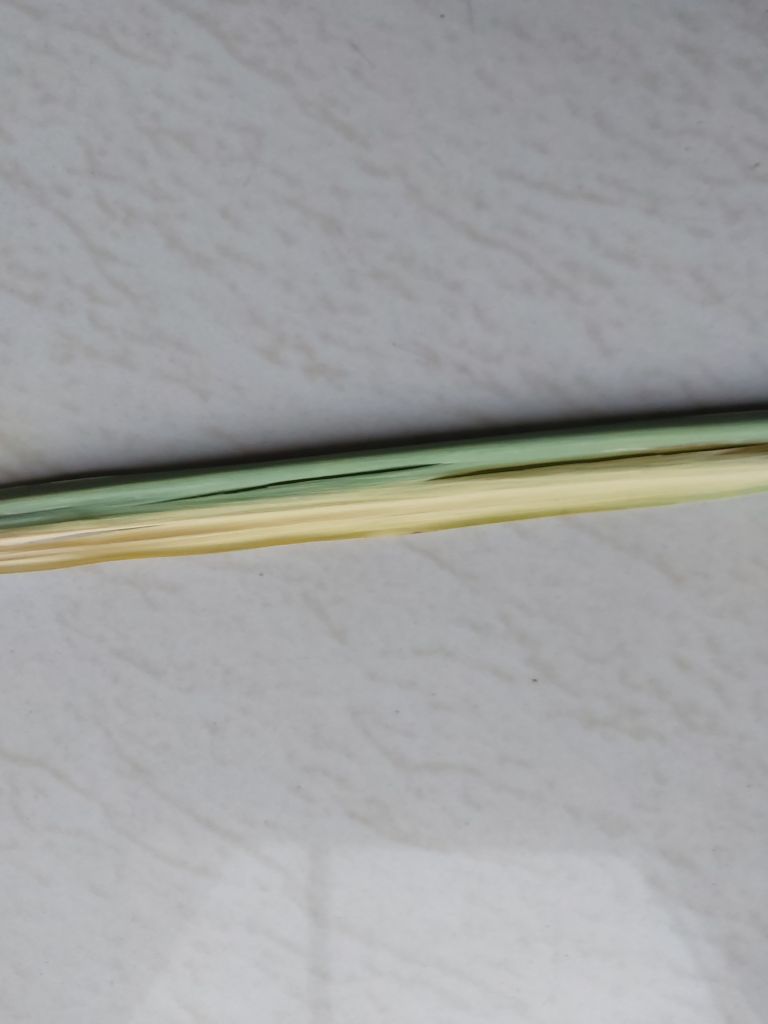
Label: Banded Chlorosis